Sky position (RA, Dec in degrees): 184.734, 9.494
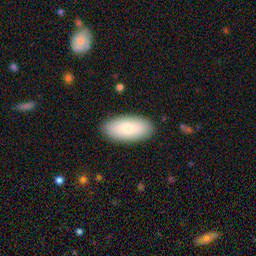
Galaxy morphology: In-between Round Smooth Galaxies